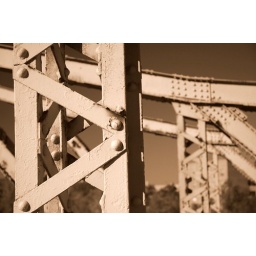
bridge over chicago river